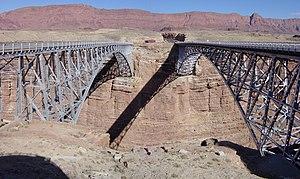
Ce qui suit est la liste des Historic Civil Engineering Landmarks, c'est-à-dire la liste des monuments historiques de génie civil, établie aux États-Unis par l' American Society of Civil Engineers depuis qu'elle a commencé le programme en 1964. Cette désignation est accordée à des projets, des structures et des sites situés aux États-Unis et dans le reste du monde. À compter de 2013, il y a plus de 260 éléments dans cette liste.